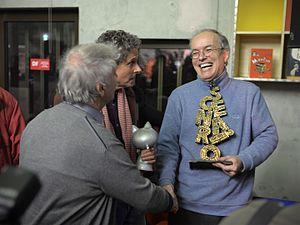
Remise du prix René Goscinny à l'auteur français Emmanuel Guibert en présence des auteurs Hermann et Cosey grands prix de la ville d'Angoulême 2016 et 2017 au Festival International de la Bande Dessinée d'Angoulême 2017.
Le 44ᵉ festival international de la bande dessinée d'Angoulême s'est tenu du 26 janvier au 29 janvier 2017.
Le prix René-Goscinny est un prix de bande dessinée français récompensant un auteur de bande dessinée pour la qualité de ses scénarios. Remis lors du festival d'Angoulême, il a connu plusieurs formules depuis sa création en 1988.